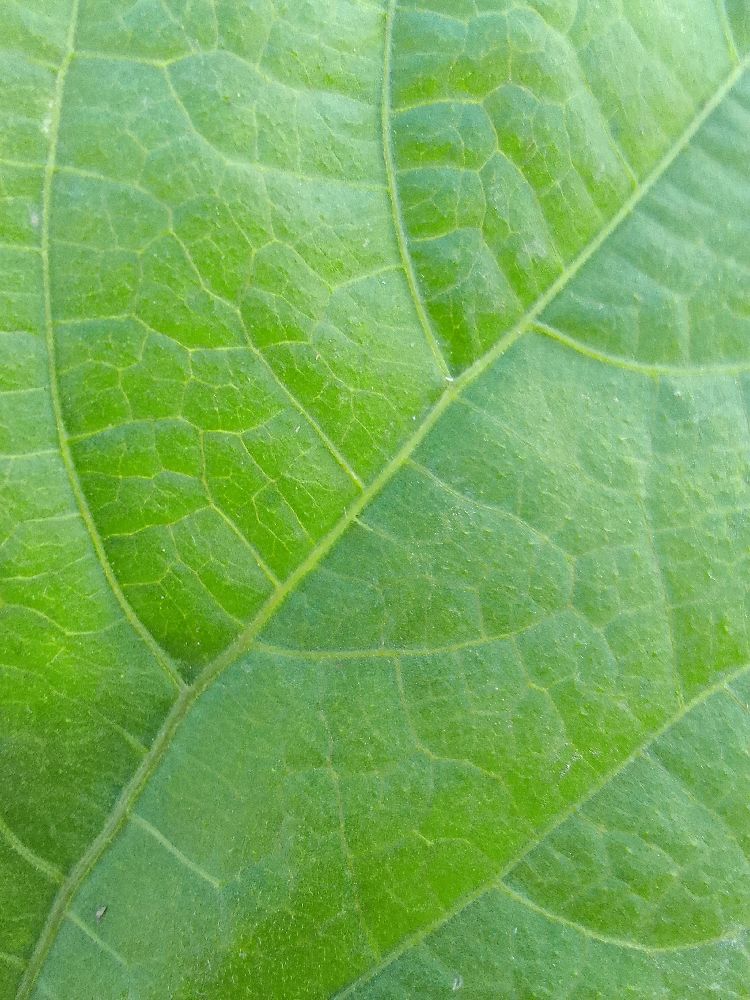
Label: healthy